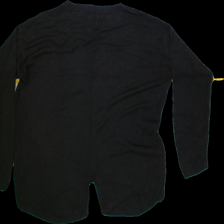
View: back
Type: Shirt
Category: Ladies
Brand: Not Applicable
Colors: Black
Material: 100%viscose
Pattern: Plain
Cut: Loose, C-collar
Size: M
Trend: No trend
Stains: Yes
Damage: 0
Price range: <50
Recommended usage: Export